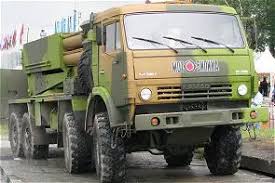
Label: Tornado